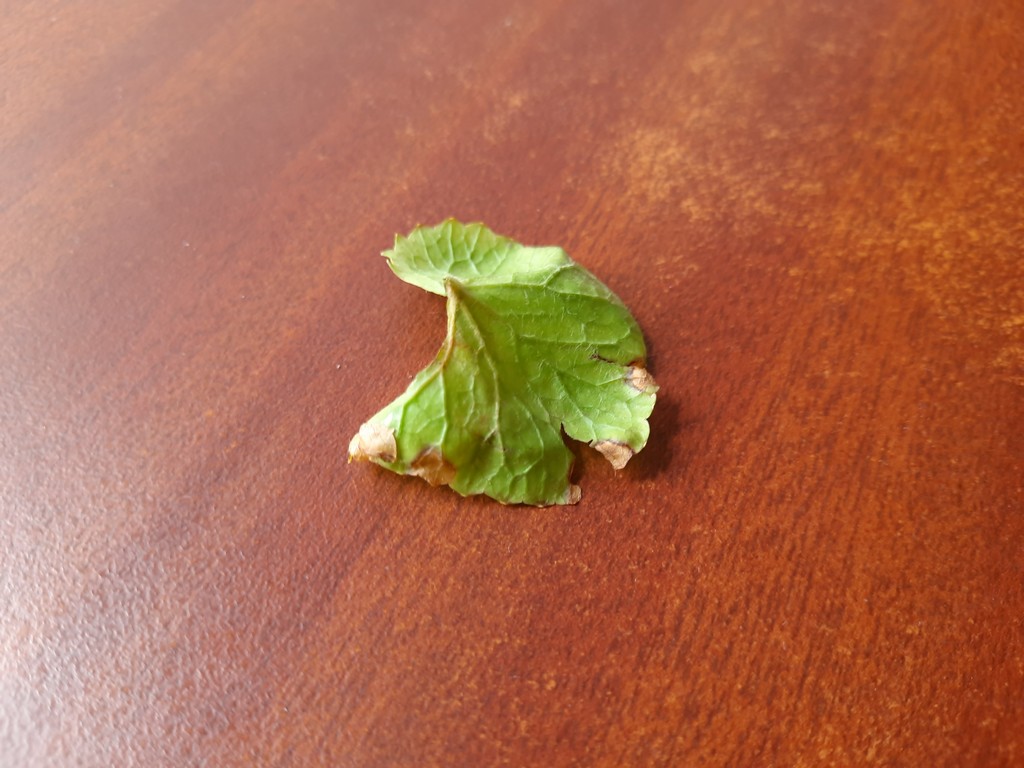
Label: Unhealthy